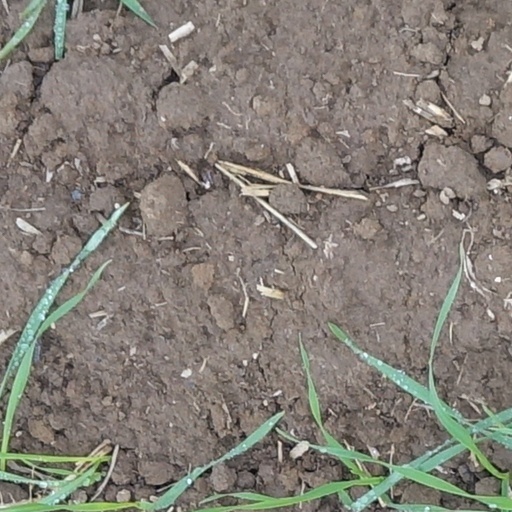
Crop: wheat